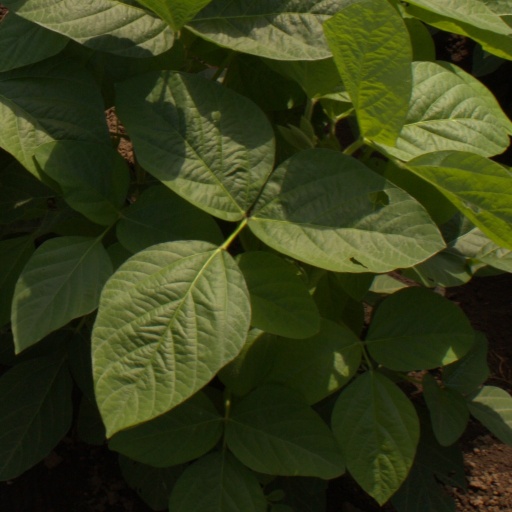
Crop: soybean